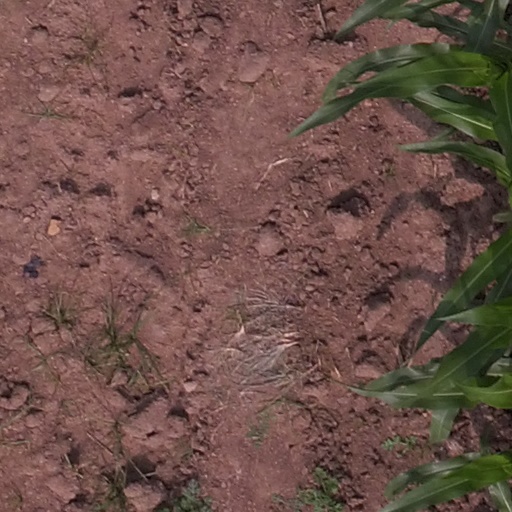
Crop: maize; corn